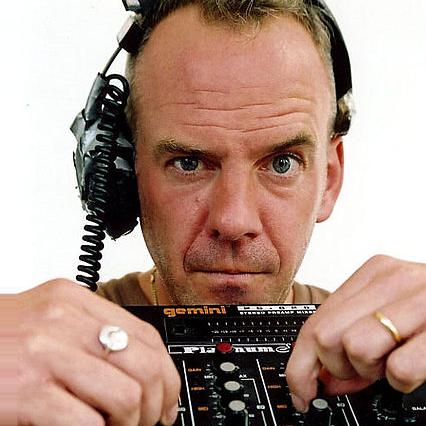
Age: 40